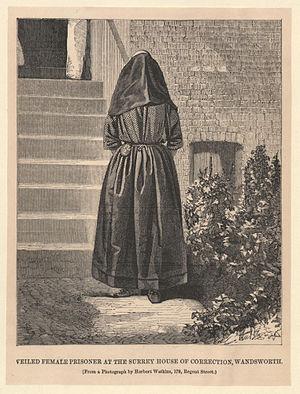
La Maison d'arrêt royale de Brixton est un centre de détention pour hommes situé à Brixton, dans le district de Lambeth au sud de Londres. La prison est un établissement public qui dépend de la couronne.